Battle of Mirăslău

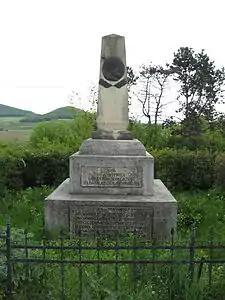
Monument to the battle of Mirăslău from 1956 in Mirăslău

The Battle of Mirăslău, or Battle of Miriszló, took place on September 18, 1600, near Miriszló, Transylvania, between the Wallachian troops led by Michael the Brave supported by ethnic Hungarian Szeklers and the troops of Austrian general Giorgio Basta supported by the Hungarian nobility of Transylvania.